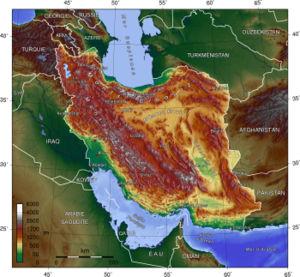
L’Iran, en forme longue la république islamique d'Iran, est un pays d'Asie de l'Ouest, historiquement appelé la Perse. Bordé au nord par la mer Caspienne, au sud-est par le golfe d'Oman et au sud par le golfe Persique, l'Iran partage des frontières avec le Turkménistan au nord-est, l'Afghanistan à l'est, le Pakistan au sud-est, l'Irak à l'ouest et la Turquie, l'Arménie et l'Azerbaïdjan au nord-ouest. Le pays couvre une superficie de 1 648 195 km².
L'Iran est situé en Asie, entre l'Irak, à l'ouest, et l'Afghanistan et le Pakistan, à l'est. Le pays dispose en outre de deux façades maritimes, sur la mer Caspienne, au nord, et sur le golfe Persique et le golfe d'Oman, au sud.
Les monts Zagros, en persan رشته كوه زاگرس, Reschte-Kuh-e Zāgros, en kurde Çîyayên Zagrosê, en lori, كۆیەل زاگرۥۇس, en turc Zagros Dağları, sont une chaîne de montagnes s'étendant principalement dans l'Ouest de l'Iran, depuis le détroit d'Ormuz dans le golfe Persique jusqu'au haut-plateau arménien dans le Sud-Est de la Turquie en passant par le Nord-Est de l'Irak. Elle a une longueur totale de 1 600 kilomètres. Son point culminant se trouve dans le massif de Dena avec 4 409 mètres d'altitude.
La frontière terrestre entre l'Iran et l'Irak est une frontière internationale longue de 1 458 kilomètres entre l'Irak et l'Iran. Bien qu'elle ait été déterminée pour la première fois en 1639, des contestations ont existé depuis de la part des deux parties, et particulièrement concernant la navigation sur les eaux du Chatt-el-Arab. La frontière actuelle date des accords d'Alger signés en 1975 et ratifiés en 1976.